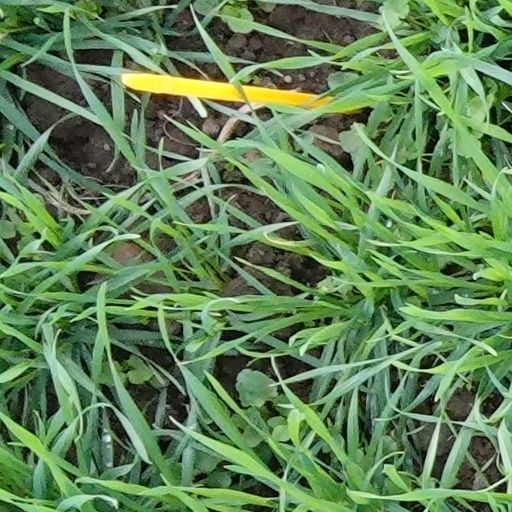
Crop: wheat